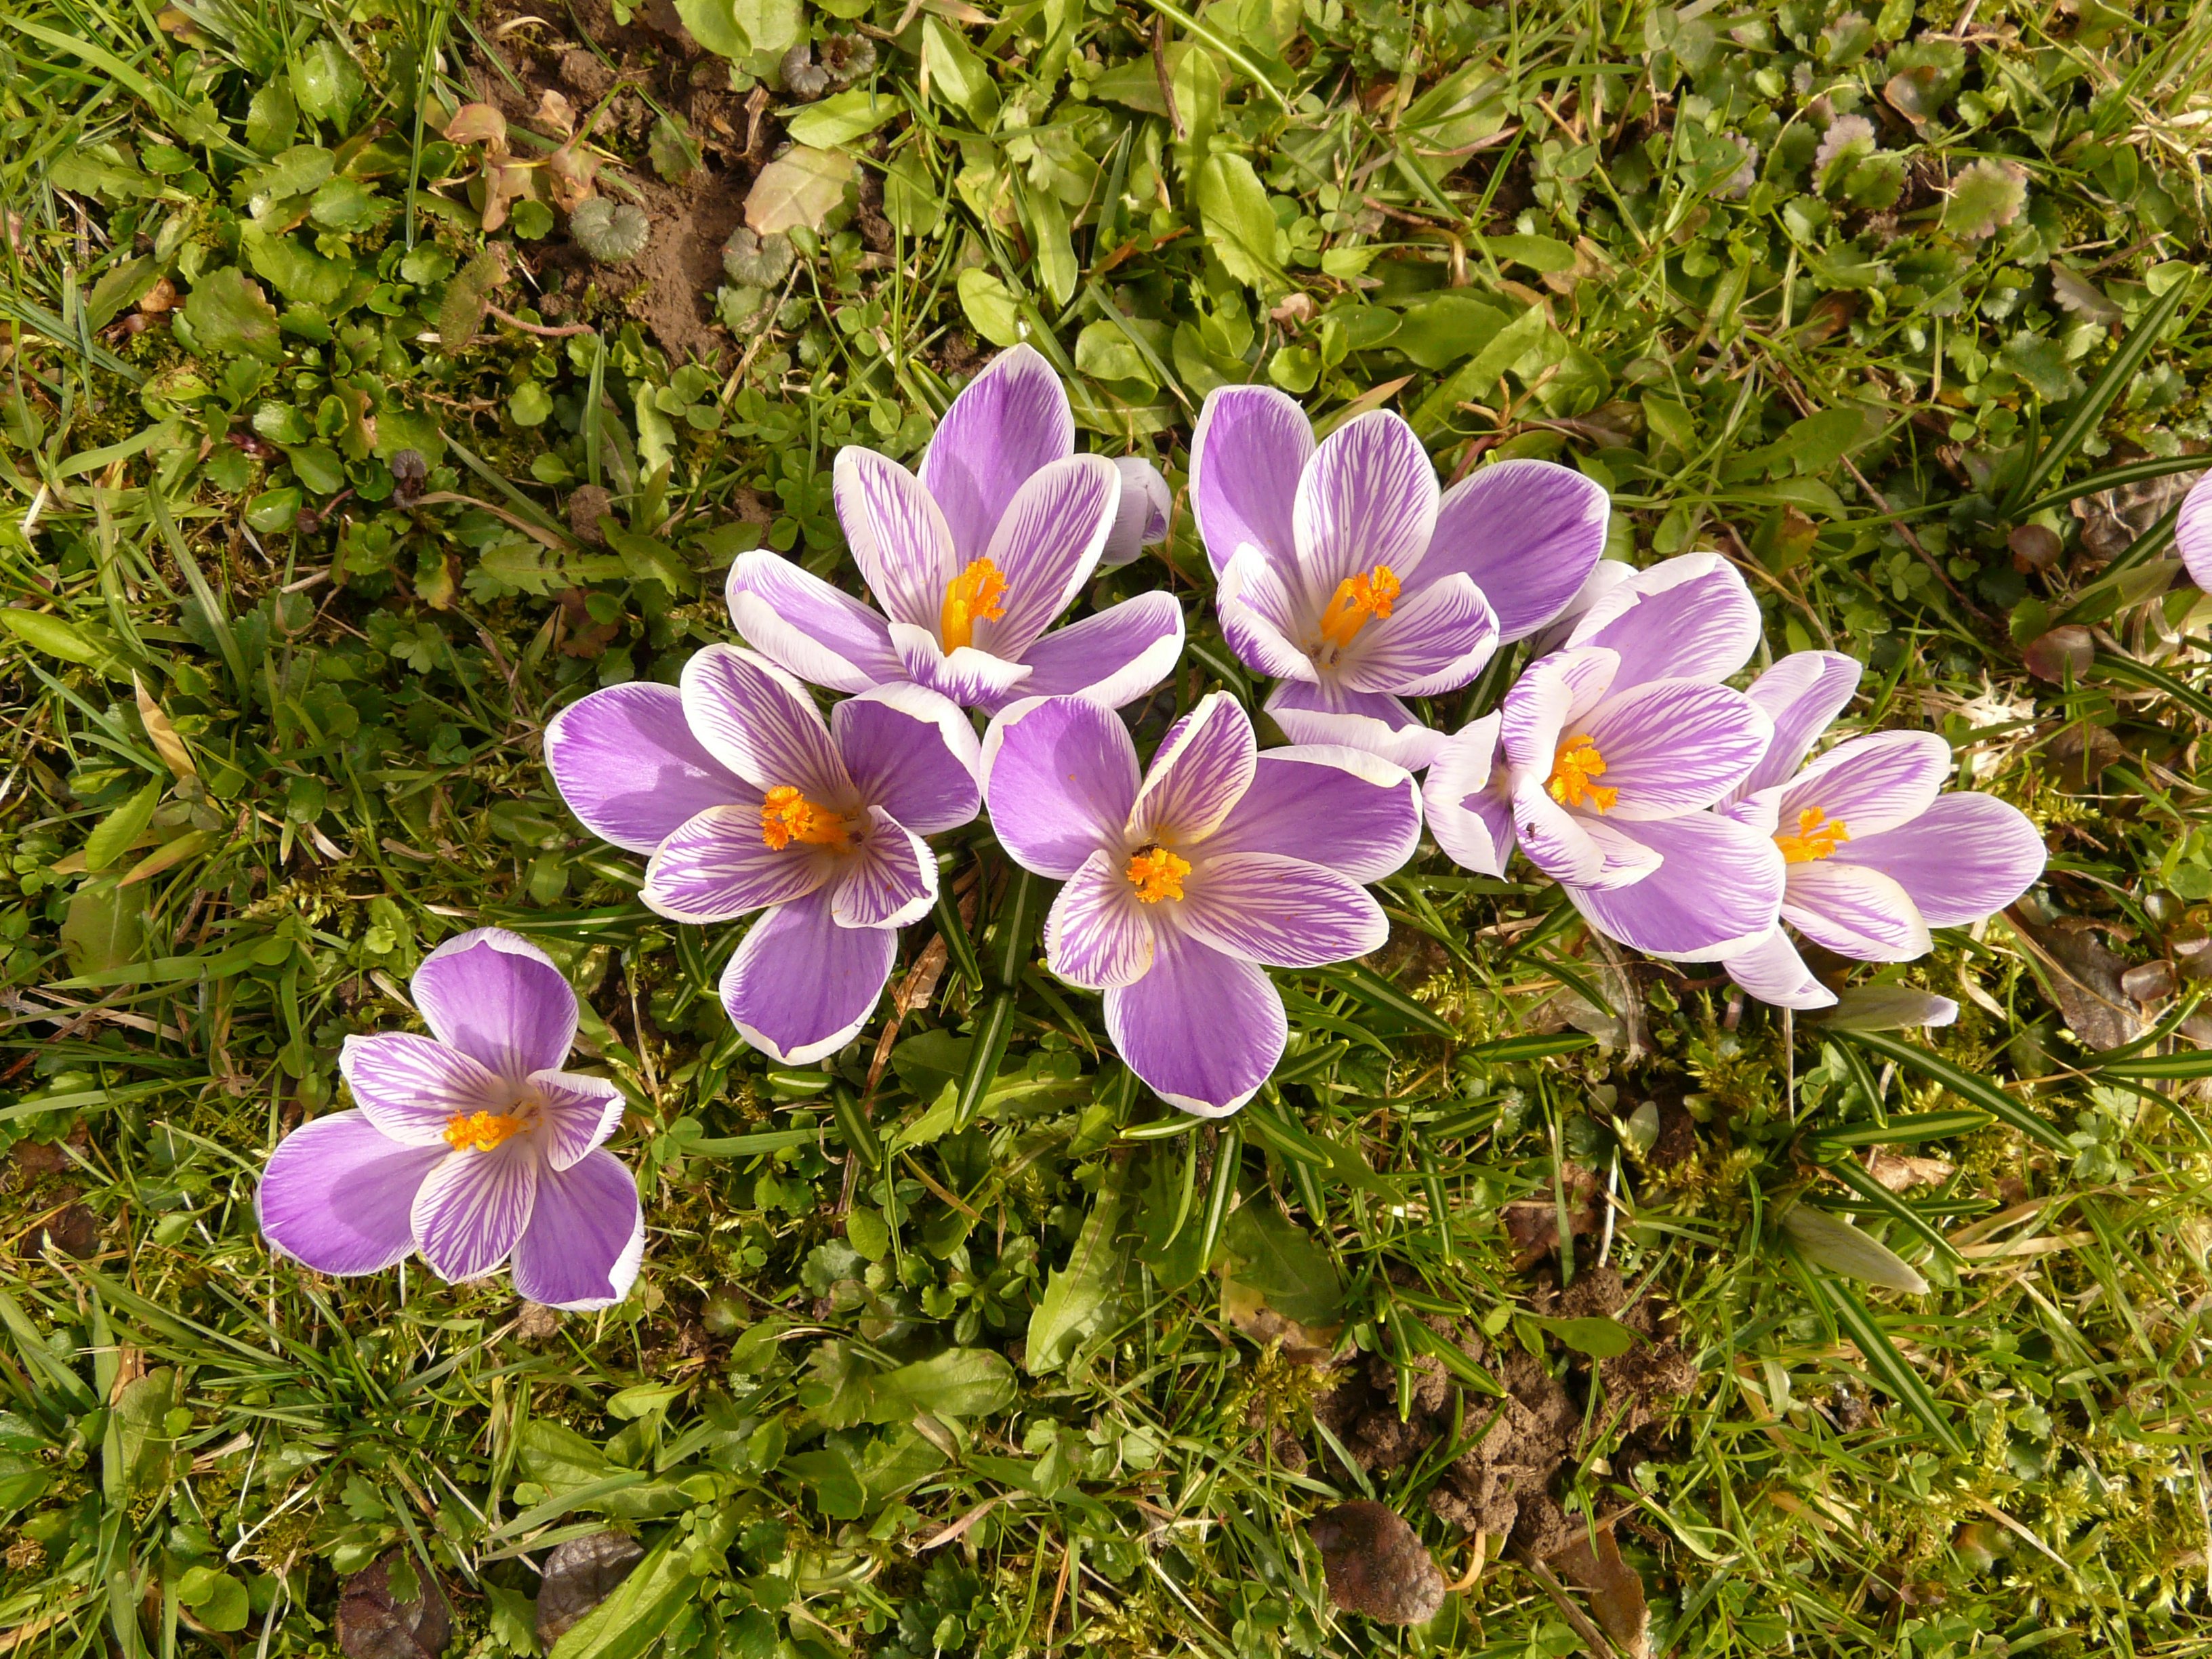
plant, meadow, flower, petal, spring, color, macro, botany, colorful, garden, close, flora, wildflower, flowers, crocus, viola, flowering plant, annual plant, land plant, violet family, garden cosmos